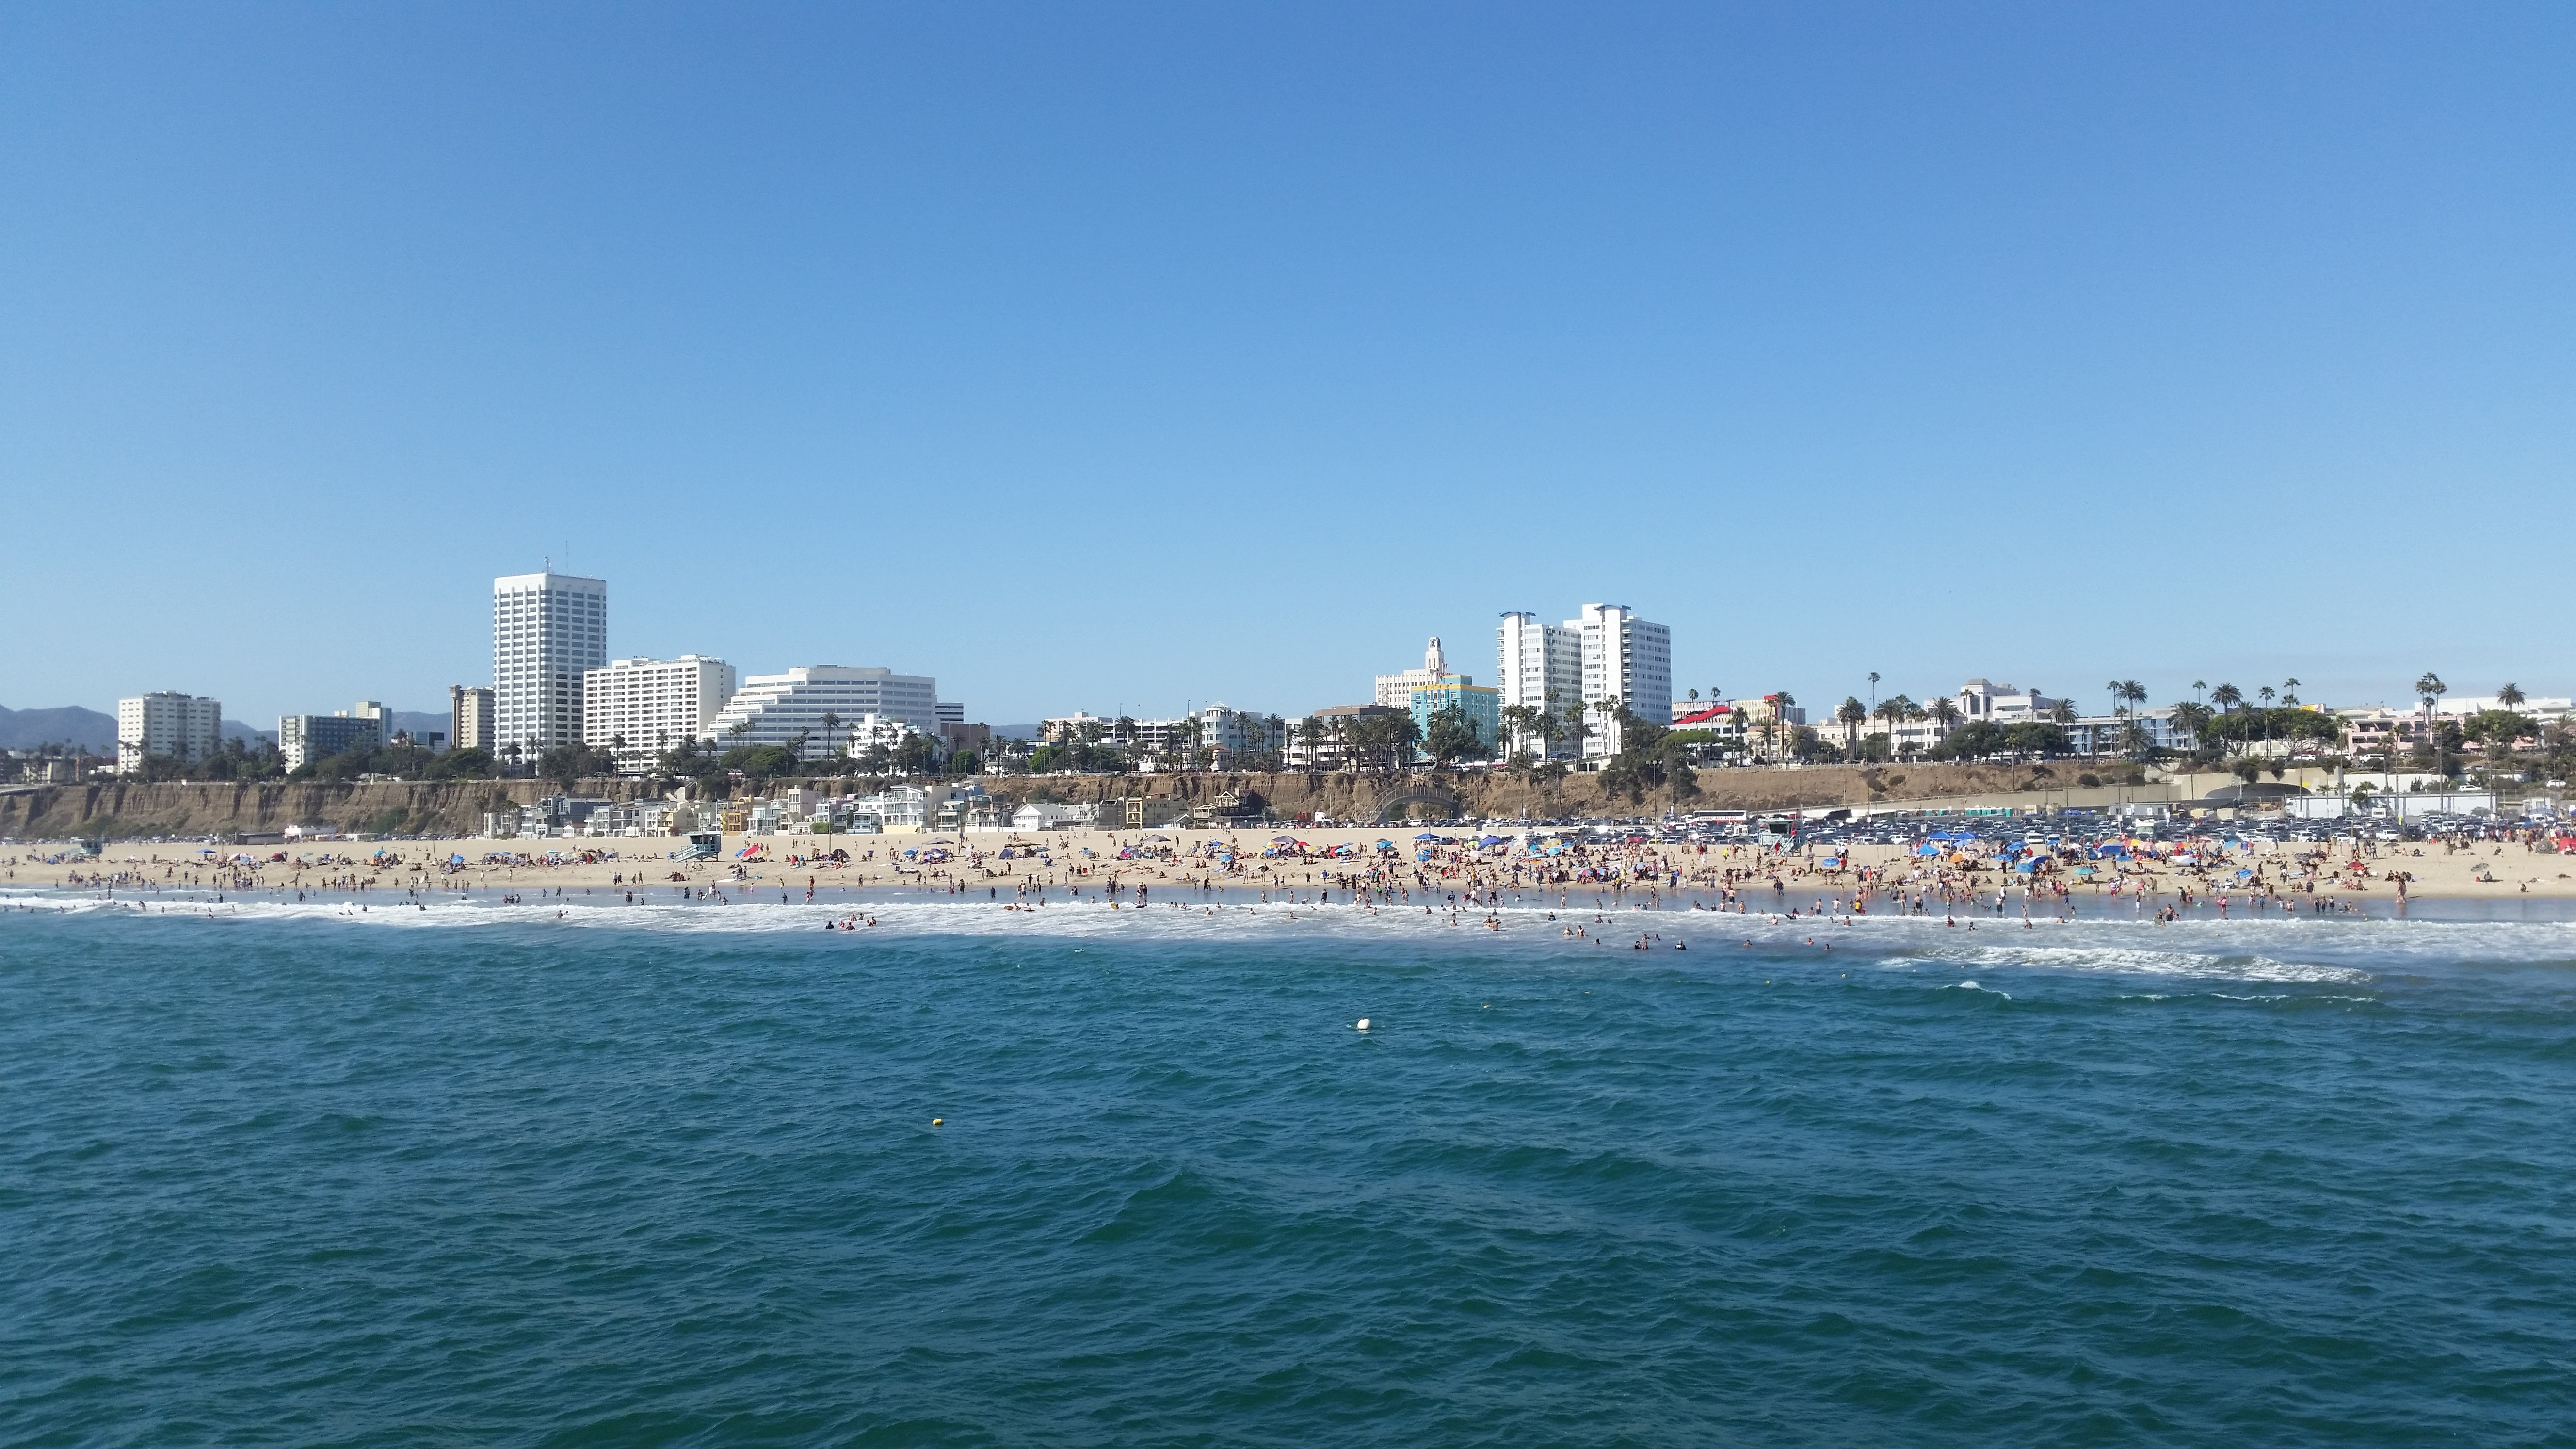
beach, sea, coast, horizon, skyline, city, cityscape, panorama, vehicle, bay, harbor, cape, human settlement